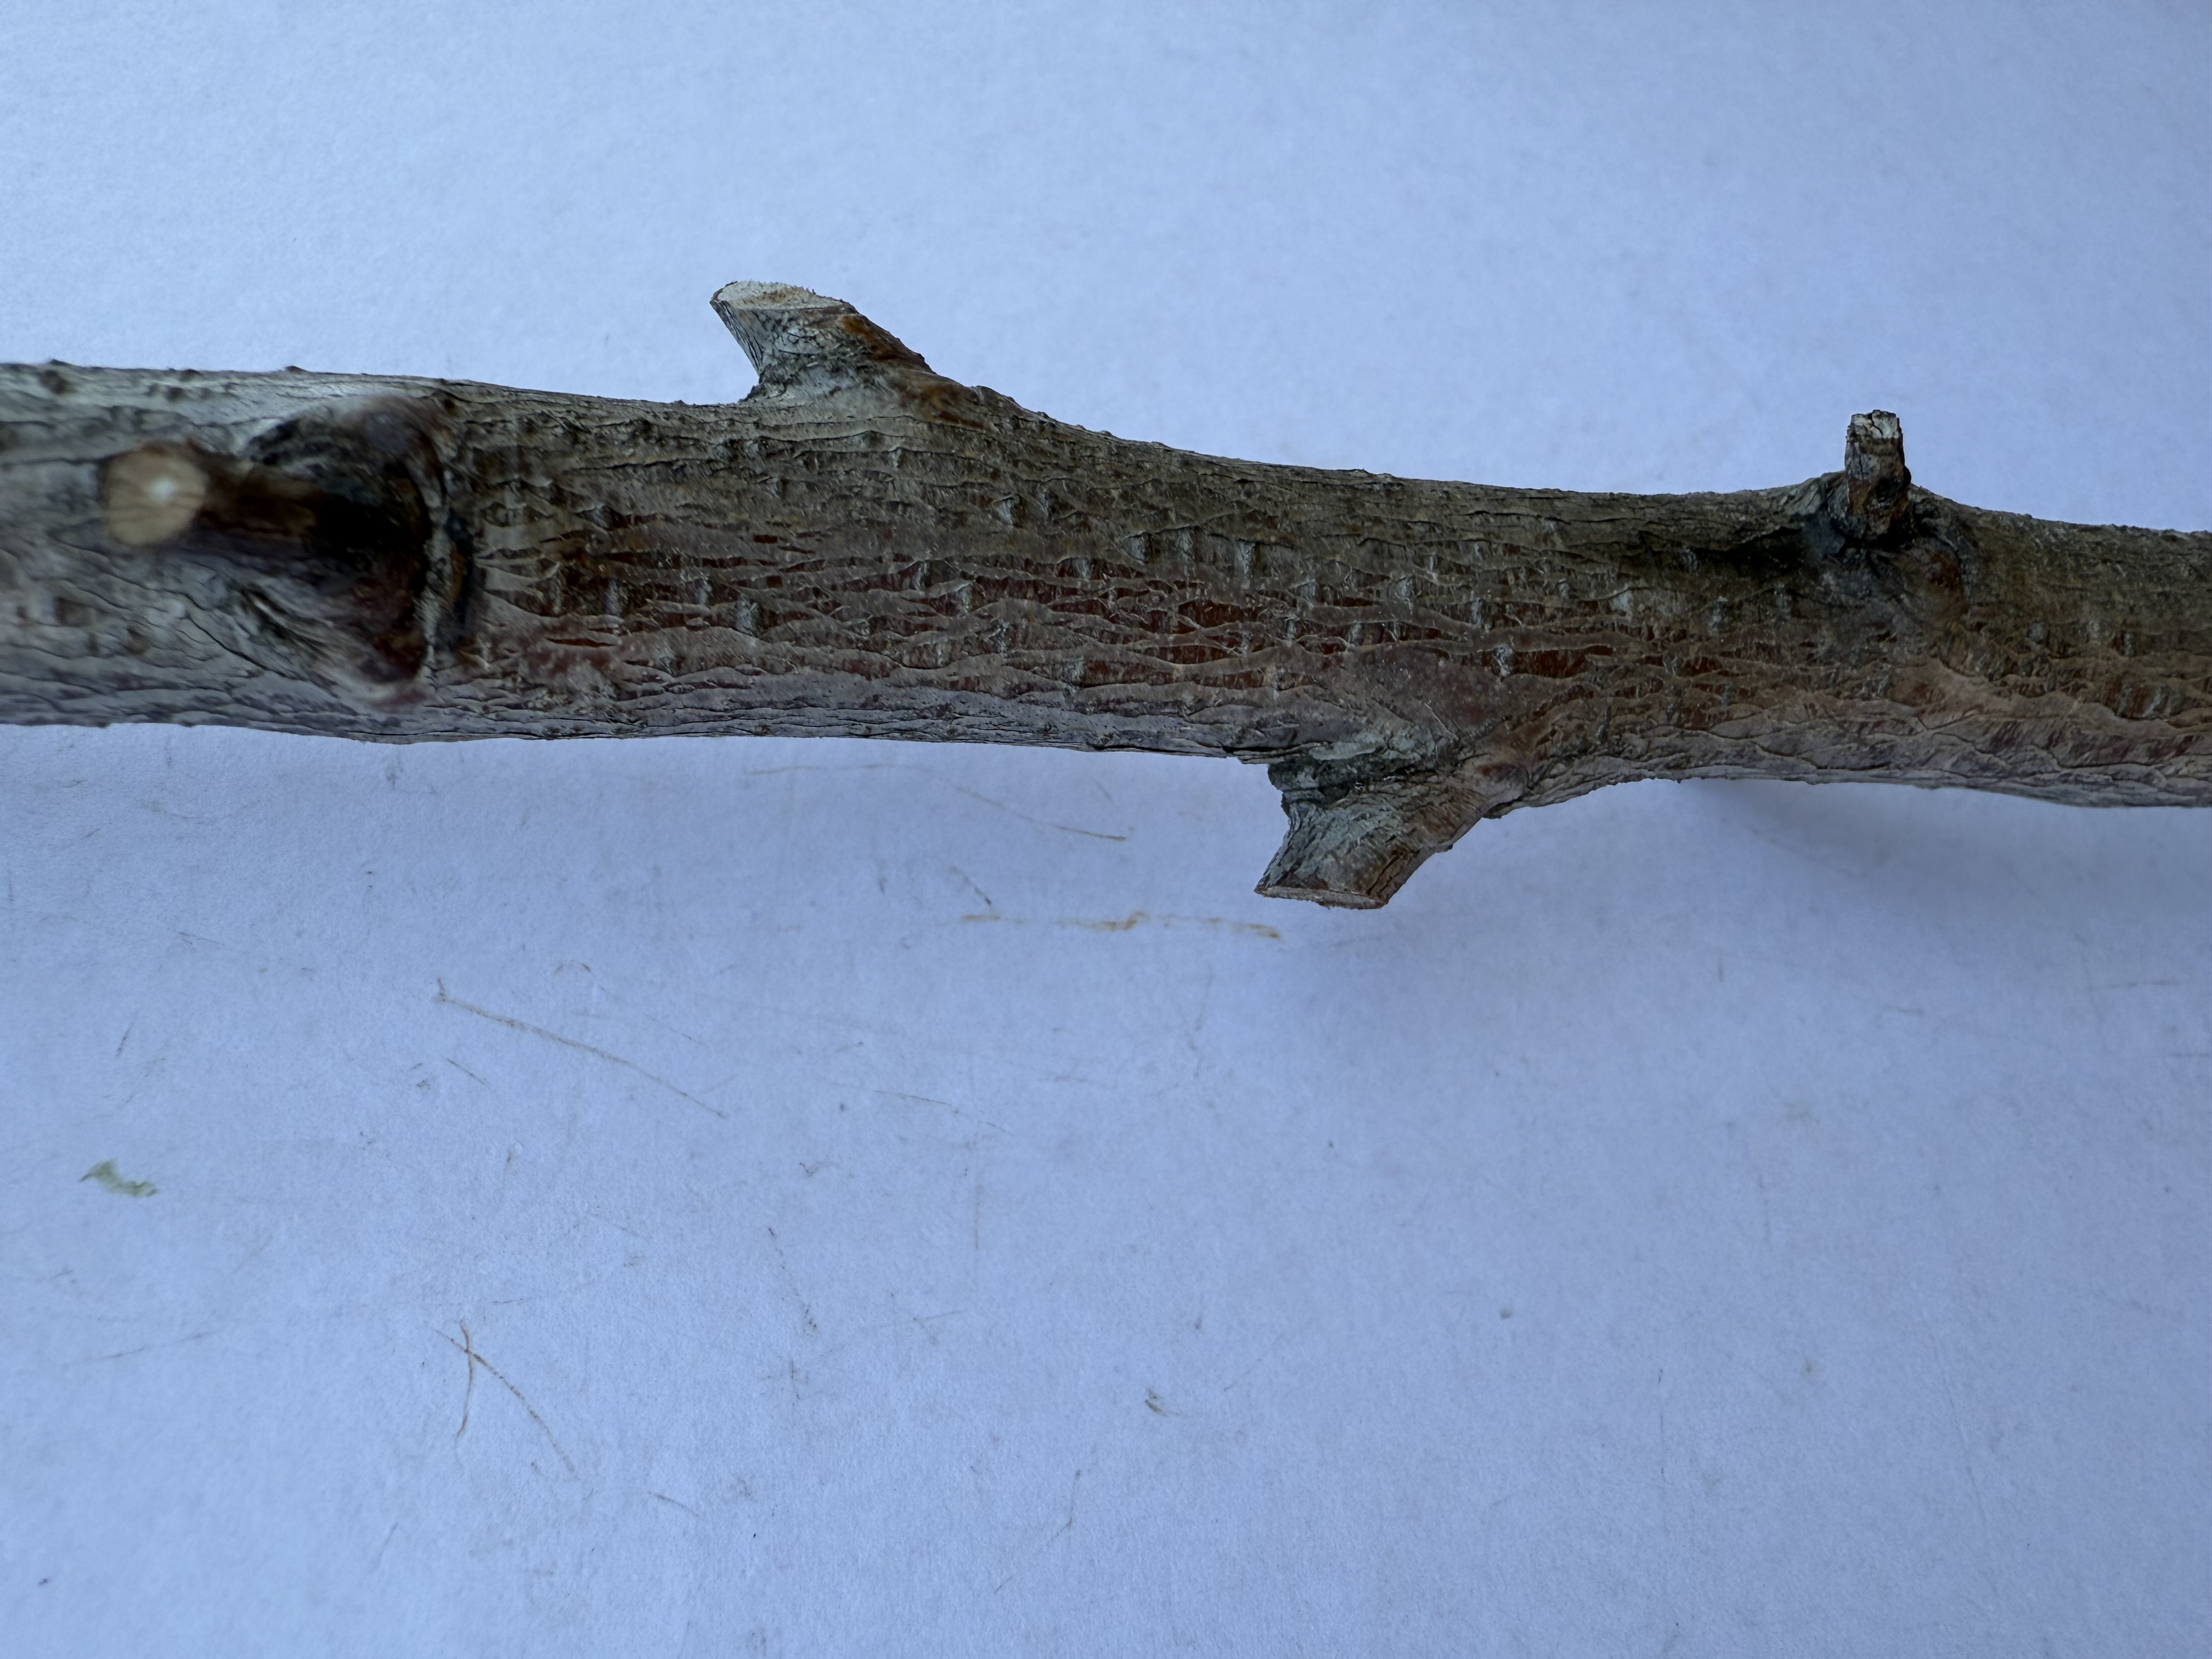
Variety: Red Haven Peach